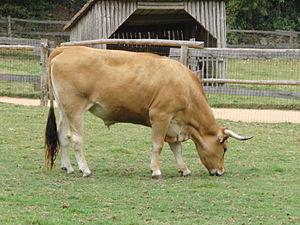
Vache Maraîchine
Le Marais poitevin est une région naturelle de France à cheval entre les départements de Vendée, des Deux-Sèvres et de Charente-Maritime ainsi qu'entre les régions Nouvelle-Aquitaine et Pays de la Loire.
La maraîchine est une race bovine française originaire du Vendée, aux abords du Marais Poitevin. Sa robe est couleur fauve froment clair à grisâtre, et ses muqueuses sont noires. Elle ressemble beaucoup à la nantaise et à la parthenaise, deux races également issues des bovins peuplant l'Ouest de la France depuis des siècles. La maraîchine est réputée pour sa production laitière et son adaptation aux milieux humides. Elle manque de disparaître après la Seconde Guerre mondiale, victime de la spécialisation des races. Elle est sauvée dans les années 1980 grâce à l'intervention d'un groupe d'amis et de l'institut de l'élevage qui reconstituent la race à partir de divers animaux dispersés dans les élevages. Les effectifs sont aujourd'hui en augmentation, sous l'effet du programme de conservation de la race.